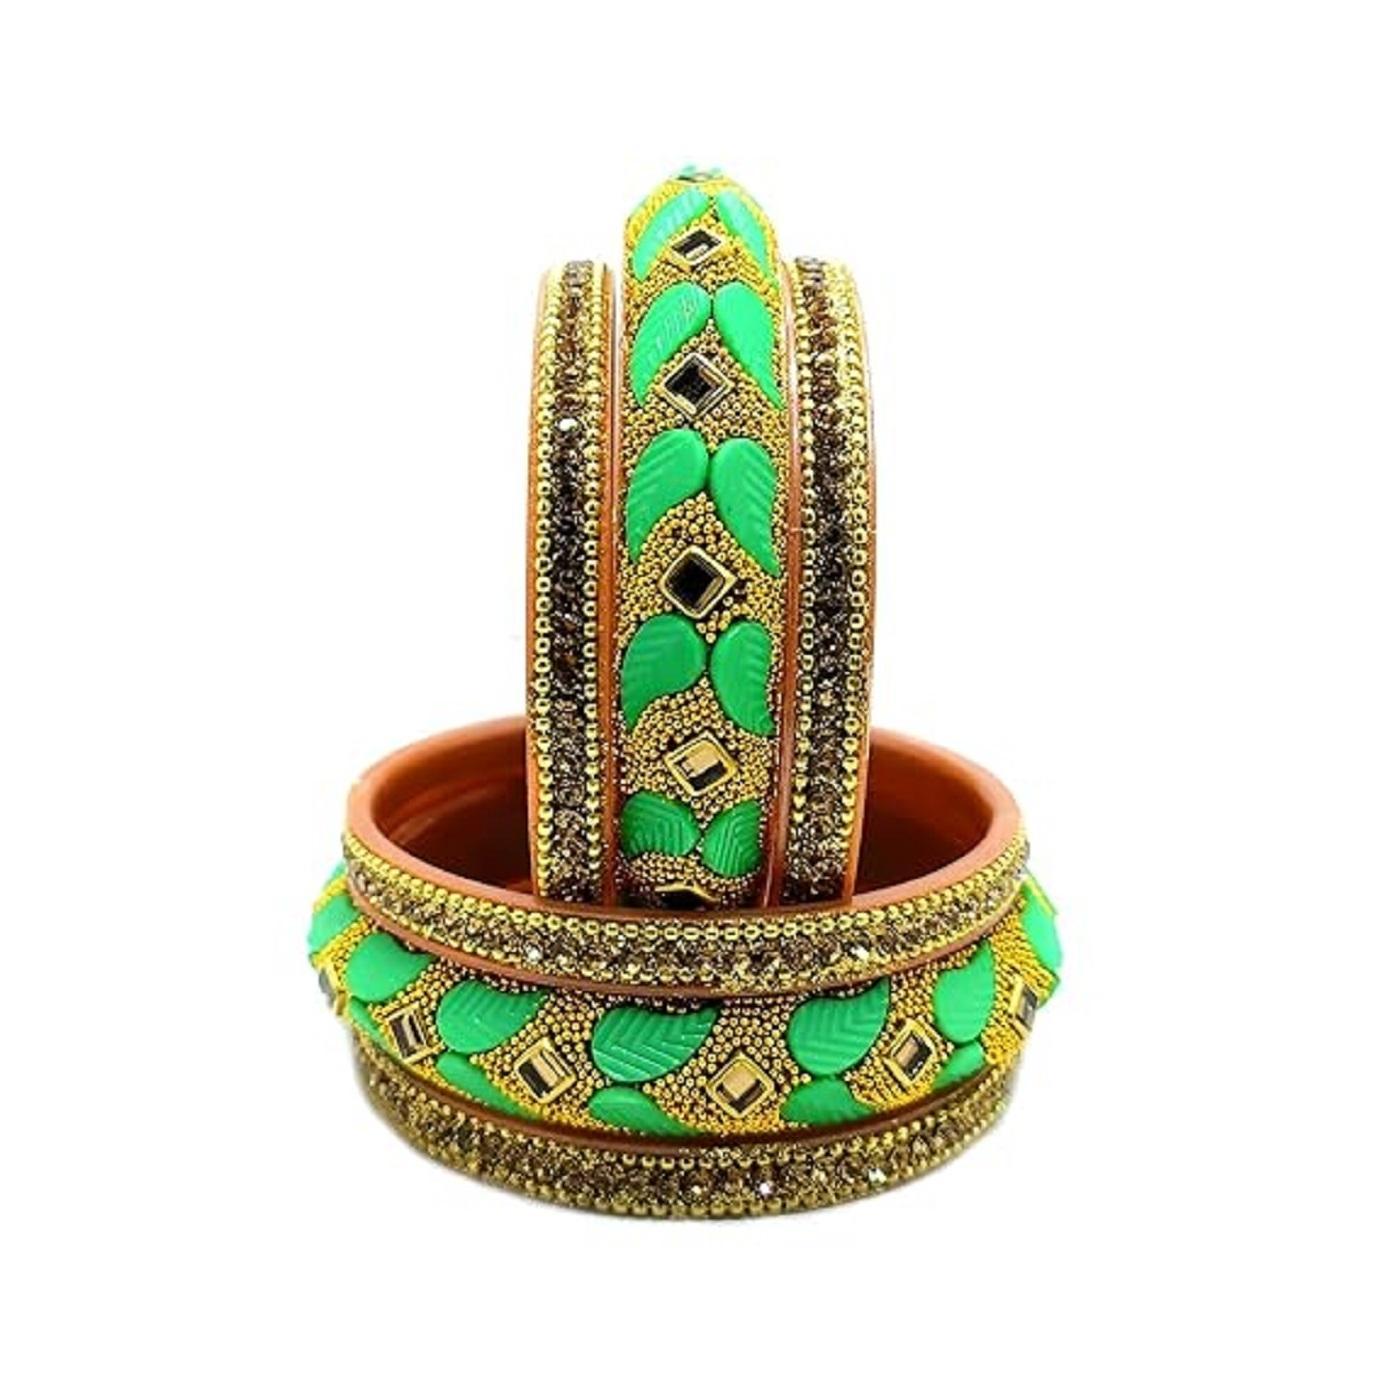
KM Jewellers Amreican Crystal Golden Tone Ethnic Stone Studded Kundan Chura /Chuda Bangle Set for Women and Girls Pack of 6 Pcs
Type: Bangles
Brand: KM Jewellers
Price: Rs. 399
 KM Jewellers Amreican Crystal Golden Tone Ethnic Stone Studded Kundan Chura /Chuda Bangle Set for Women and Girls Pack of 6 PcsDIMENSIONS: BANGLE SIZE - 2.6 INCH and Bangle Set Width - 7 cm, Weight - 125 gms. KM Jeweller is your one stop destination for making any given day an occasion. We understand that your jewels are more than just accessories.JEWELLERY CARE: It is advisable to store jewellery in a zip lock pouch (air tight pouch), keep away from water perfume and other chemicals and clean it with dry and soft cloth.LUXURY GIFTING IDEA: Give a meaningful and luxurious gift with Jewellery. A favourite gift choice, each Peora jewellery for women comes with a Signature gift box and makes excellent gift choice for birthdays, wedding anniversaries, Valentine's Day, Mother's Day, Diwali, Christmas and all your special occasionsProduct Comes In 3 Sizes : 2.4, 2.6, 2.8 Stylish And Trendy Bangles From The House Of KM Jewelry, Perfect For All OccassionsThe 6 pcs Bangle Set is weightless and hence will fit even babies & kids comfortably.
Features: Brand : KM Jewellers,Material type : Stone,Metal type : No Metal Type,Clasp type : Fold Over,Size : 2.6,Gem type : Created Tanzanite,Occasion type : Engagement, Happy Birthday, Anniversary,Origen of : India